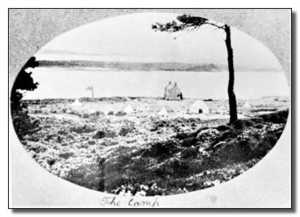
Le camp scout de l’île de Brownsea est le premier camp scout. Organisé par Baden Powell sur Brownsea Island, il avait pour but d’appliquer ses idées pour l’éducation de jeunes garçons avant la publication l’année suivante de Scouting for Boys.